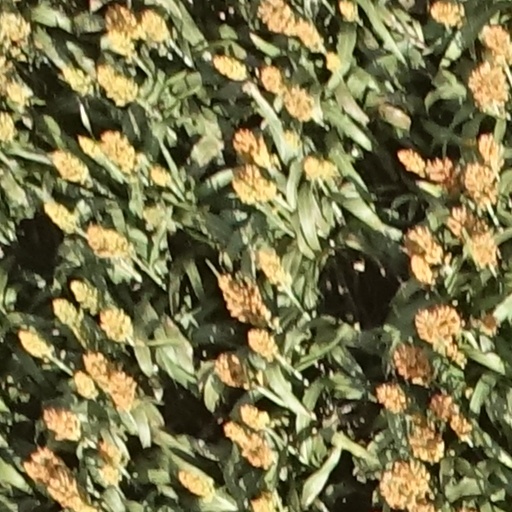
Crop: sorghum